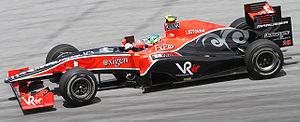
Virgin Racing est une écurie automobile britannique, propriété de Virgin Group, créée en 2009 après le rachat de Manor Grand Prix, émanation de l'écurie britannique Manor Motorsport pour s'engager au championnat du monde de Formule 1 2010.